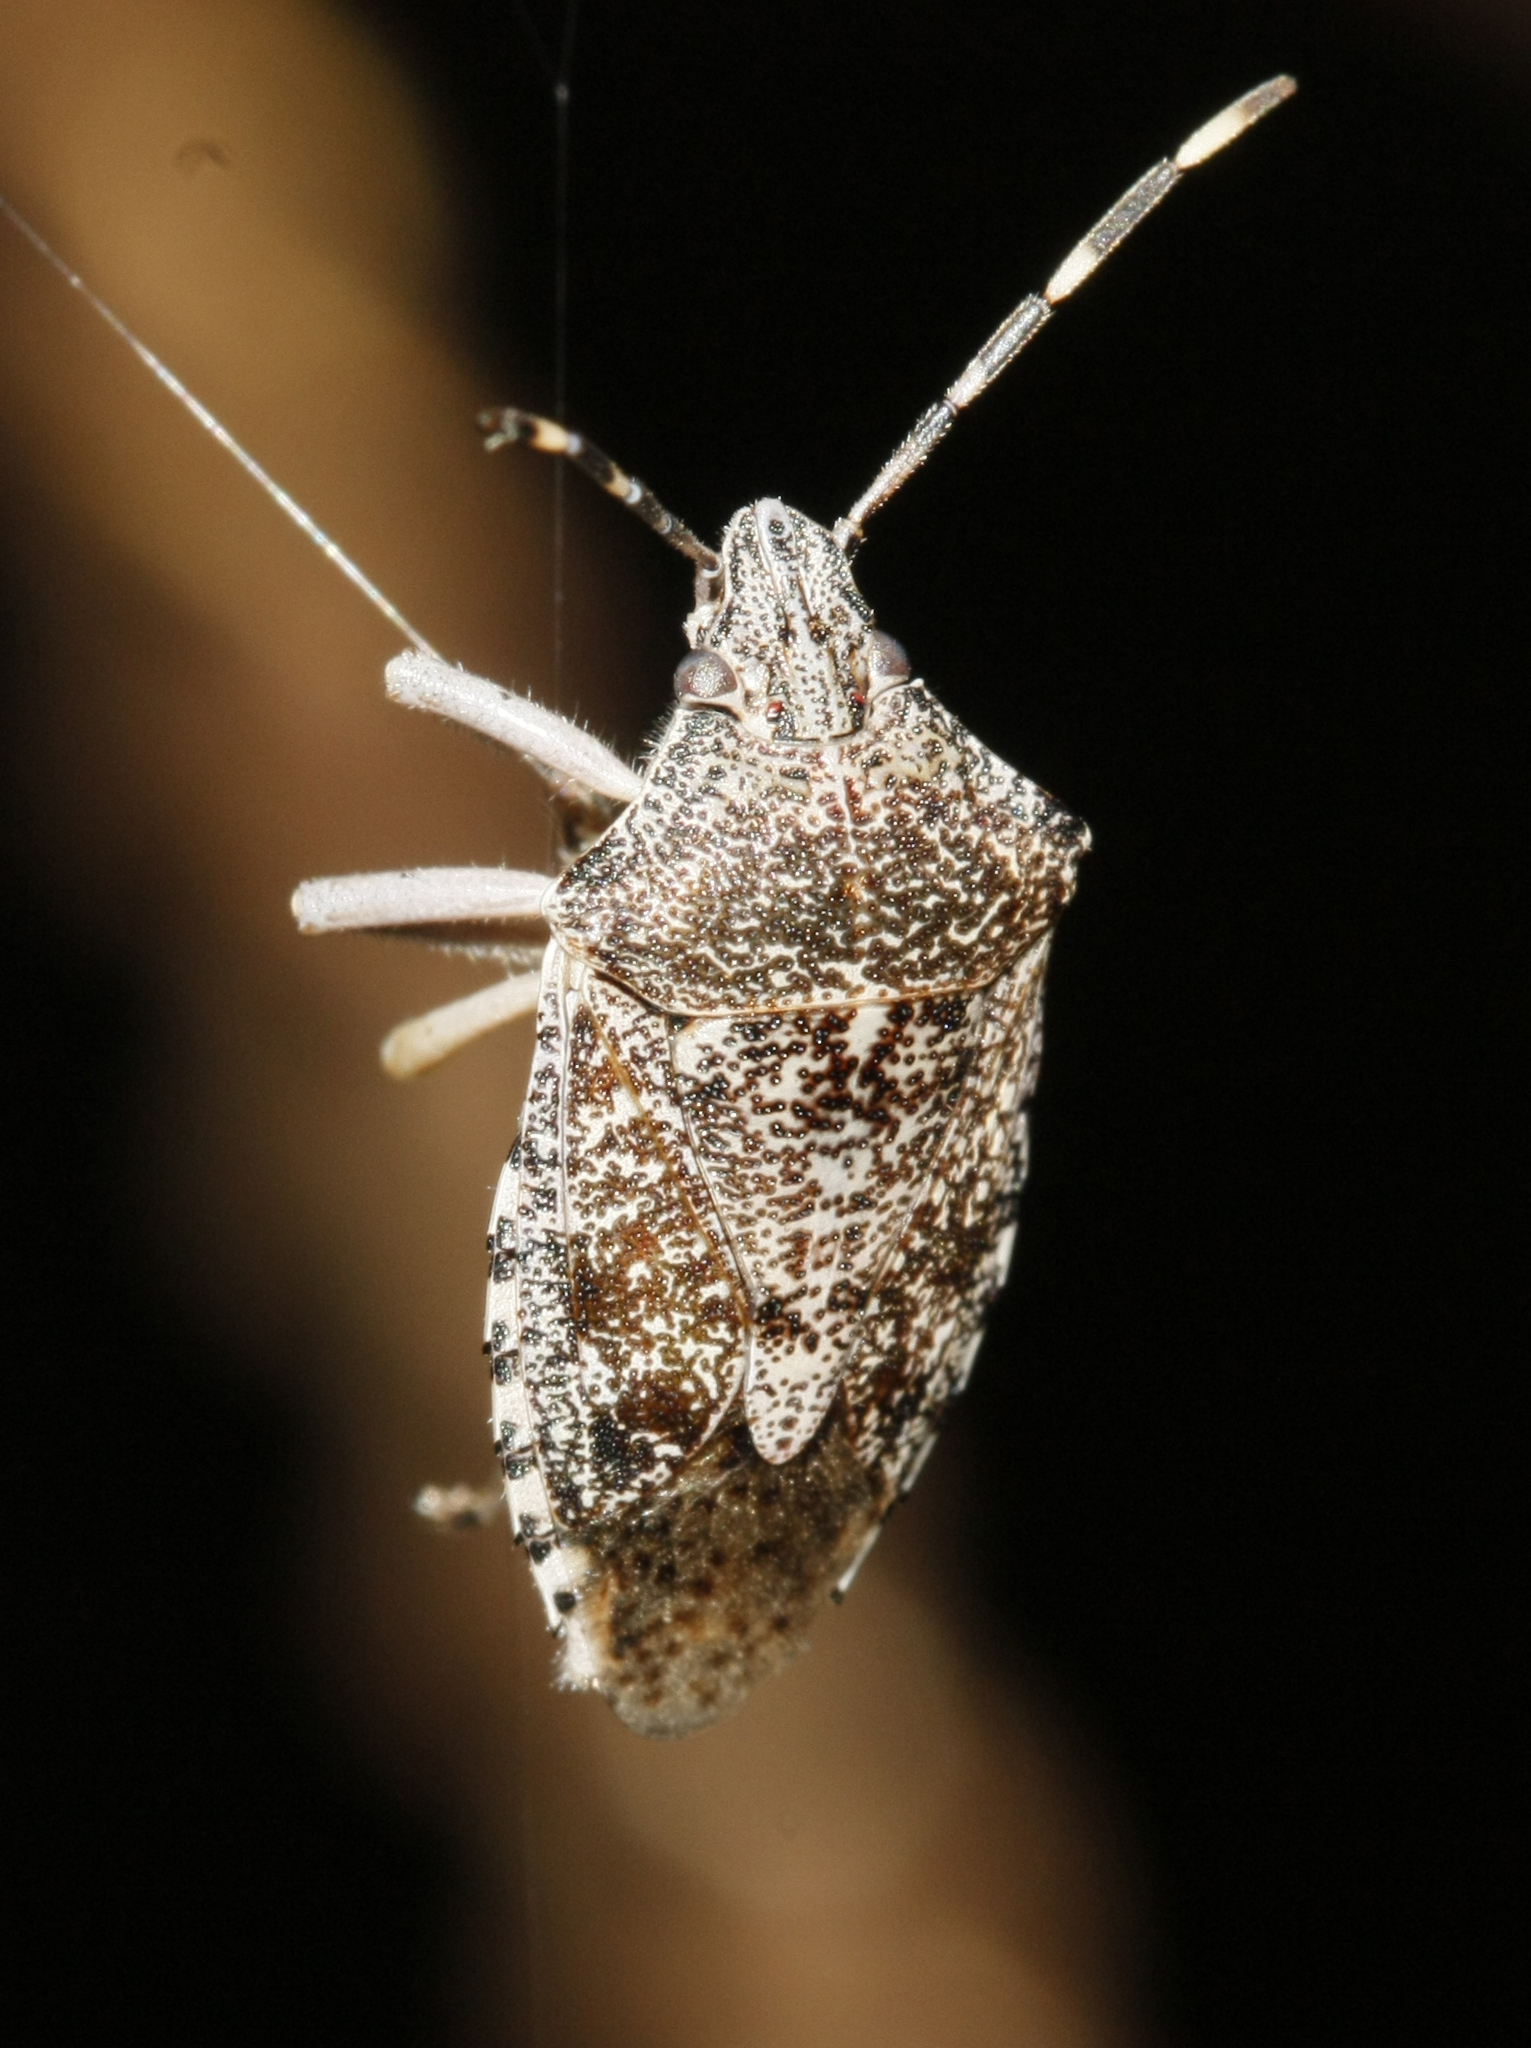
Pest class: stink_bug